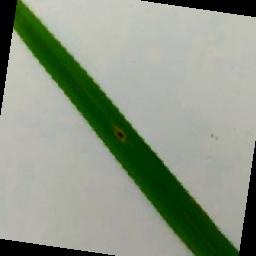
Label: Rice___Brown_Spot